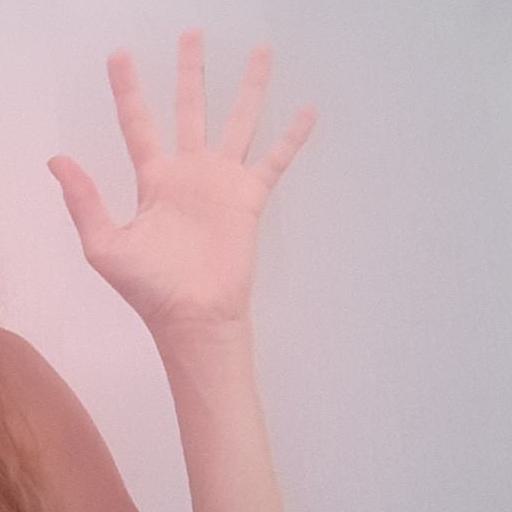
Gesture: palm